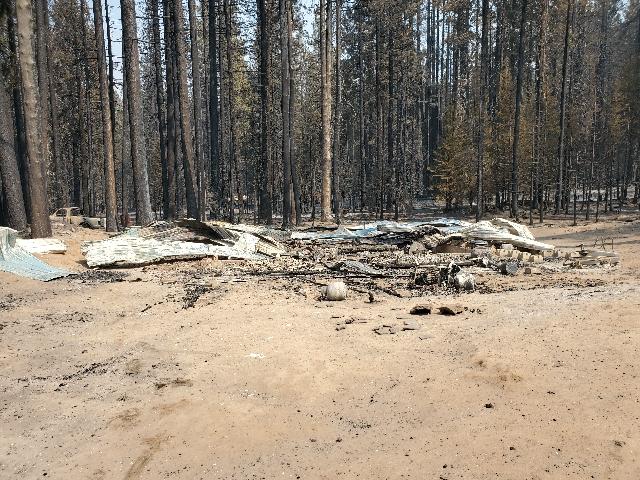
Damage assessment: destroyed